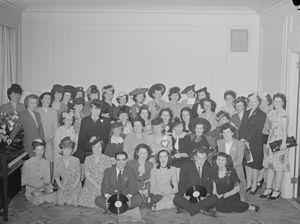
Nous voyons un groupe d'employés de Radio-Canada. Deux hommes du groupe tiennent un disque.